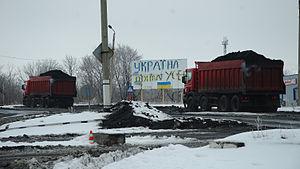
La guerre du Donbass est un conflit armé actuellement en cours ayant commencé en 2014 lors de la crise ukrainienne et se déroulant à l'Est de l'Ukraine.